Handbag

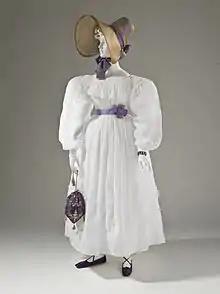
Women's fashion from 1830, including a "reticule" handbag from France

The Courtauld bag, tentatively believed to have been made at Mosul in the early 1300s, is thought to be the oldest surviving handbag in the world today. It likely belonged to an Ilkhanate noblewoman.